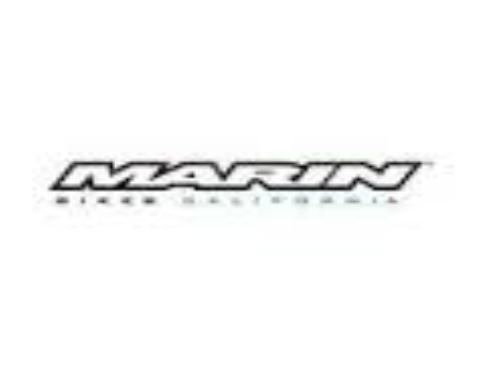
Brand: marin bikes
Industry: Transportation